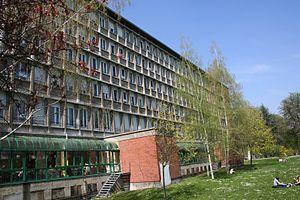
Le lycée Kléber est un établissement d'enseignement public de Strasbourg regroupant à la fois un collège, un lycée général, et des classes préparatoires aux grandes écoles qui ont fait la réputation de l'établissement.